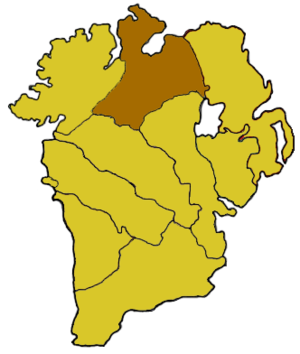
Le diocèse de Derry est un diocèse suffragant de l'Archidiocèse d'Armagh en Irlande, constitué en 1158.